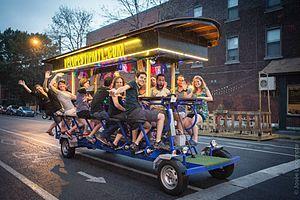
Un groupe de personnes qui font la fête sur un vélo géant dans les rues de Montréal (Vélo Festif MTL)
Un vélo festif, beer bike, party bike, vélo de fête ou bar à pédales est un véhicule à propulsion humaine à plusieurs passagers, inventé en 1997 par Het Fietscafe BV aux Pays-Bas.